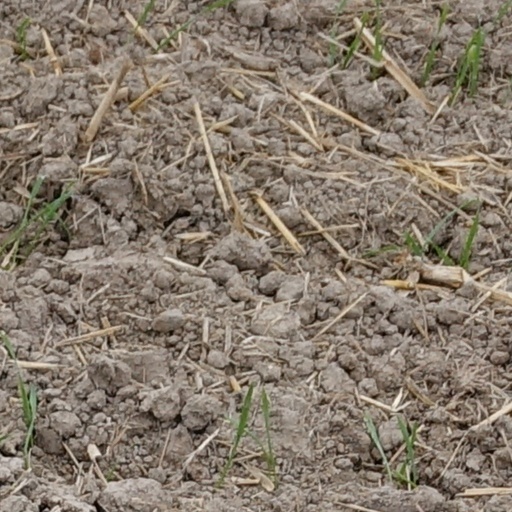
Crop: wheat